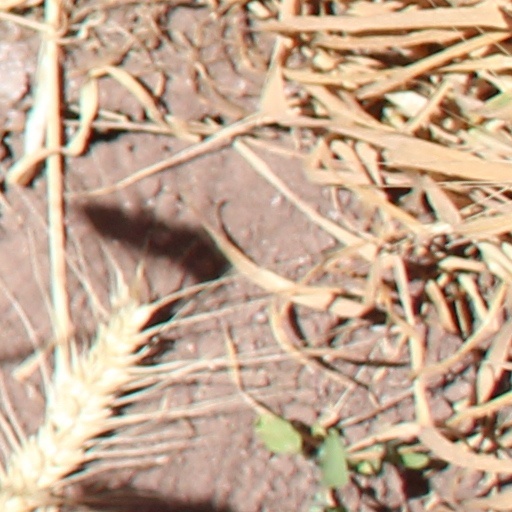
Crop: wheat